Sharon Farrell

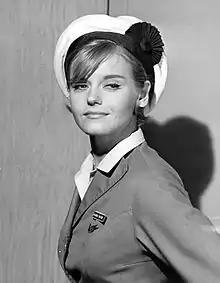
Farrell in 1965

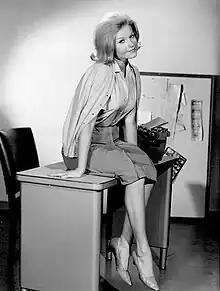
On TV's "Saints and Sinners" (1962)

Sharon Farrell (born Sharon Forsmoe, December 24, 1940 – May 15, 2023) was an American actress and dancer. Originally beginning her career as a ballerina with the American Ballet Theatre company, Farrell made her film debut in 1959 in "Kiss Her Goodbye", followed by roles in "40 Pounds of Trouble" (1962), "A Lovely Way to Die" (1968), and the neo-noir "Marlowe" (1969). She worked prolifically in television, including recurring parts in the series "Saints and Sinners" (1962), "Dr. Kildare" (1965), and "Hawaii Five-O" (1980).